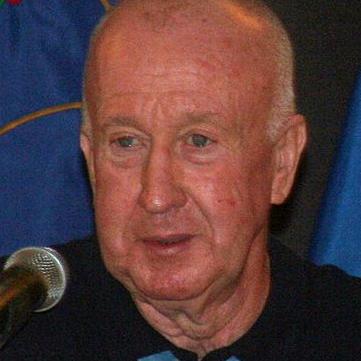
Age: 61